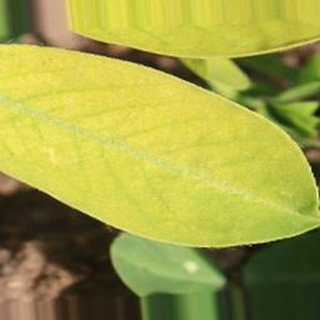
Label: groundnut_nutrition_deficiency